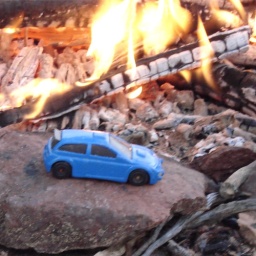
I found a toy car on the beach at a lake in Sweden